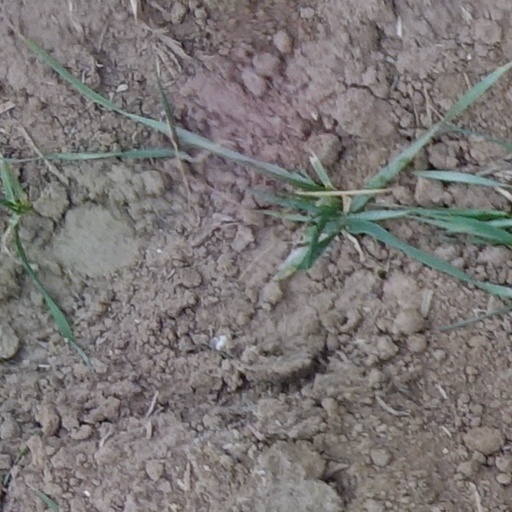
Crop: wheat